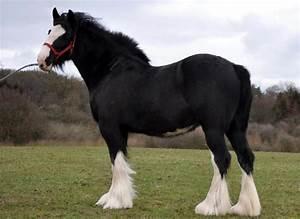
horse